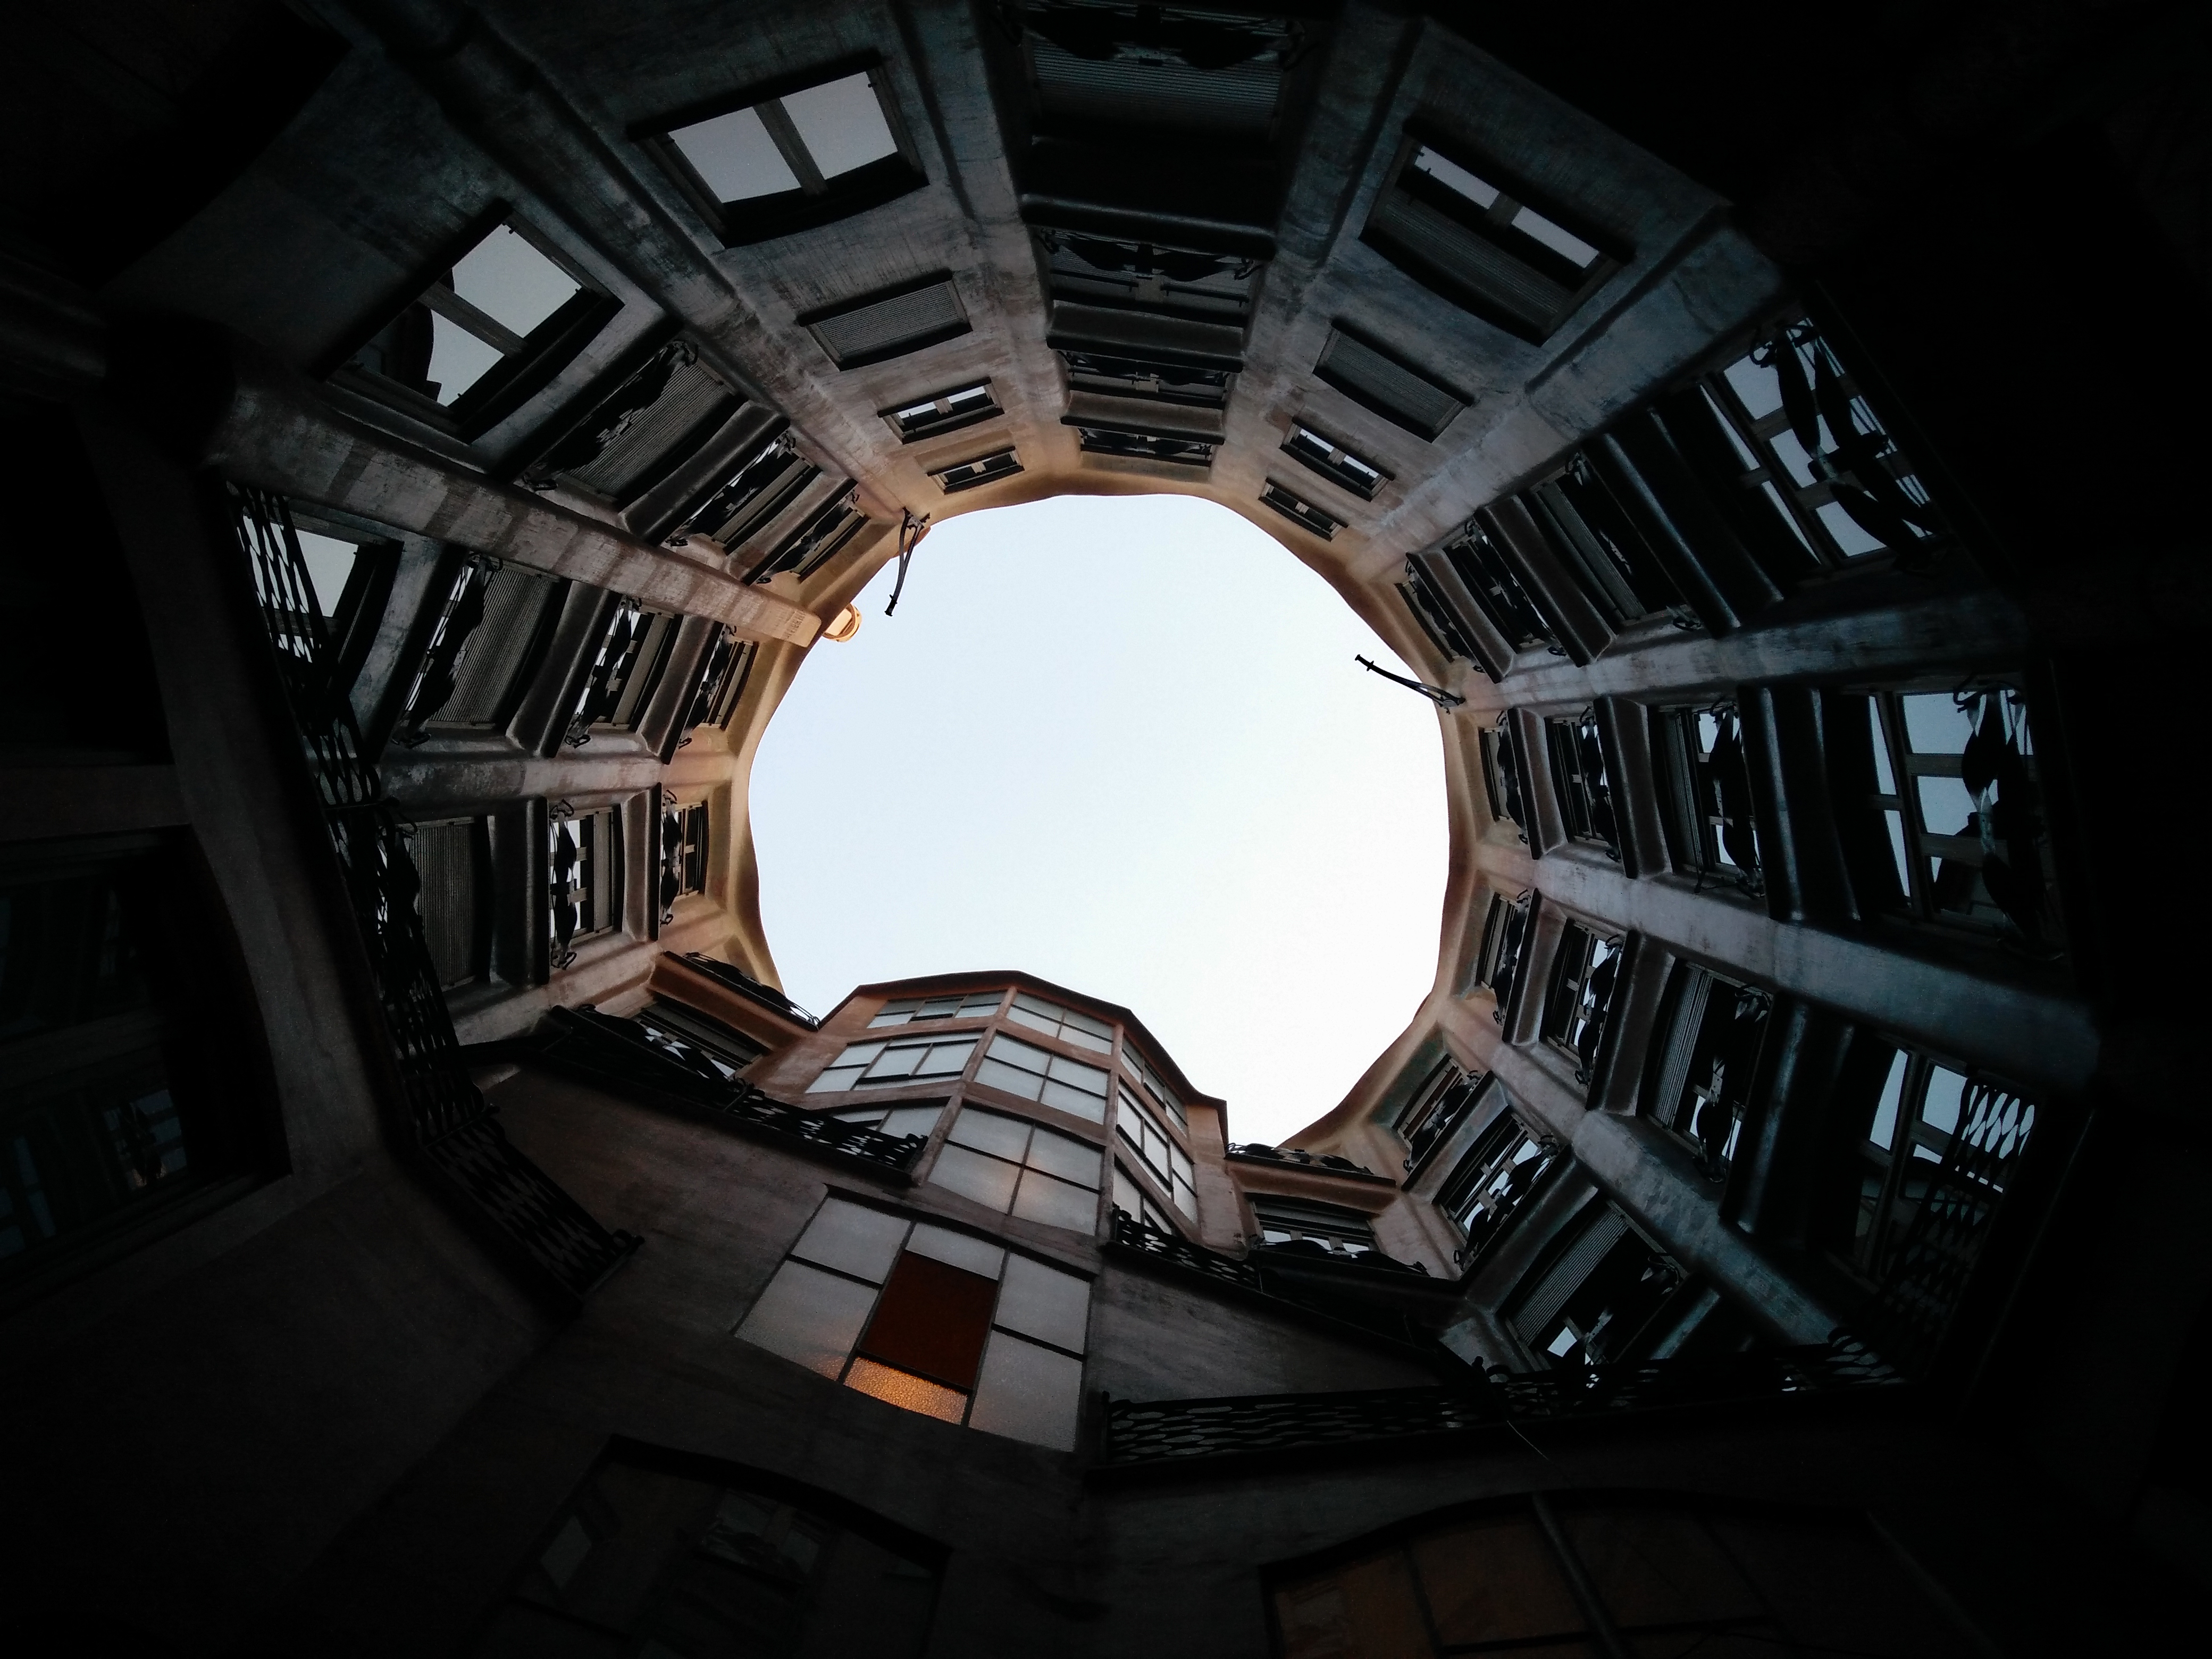
light, architecture, structure, photography, building, geometric, darkness, exterior, monochrome, design, symmetry, screenshot, fisheye lens